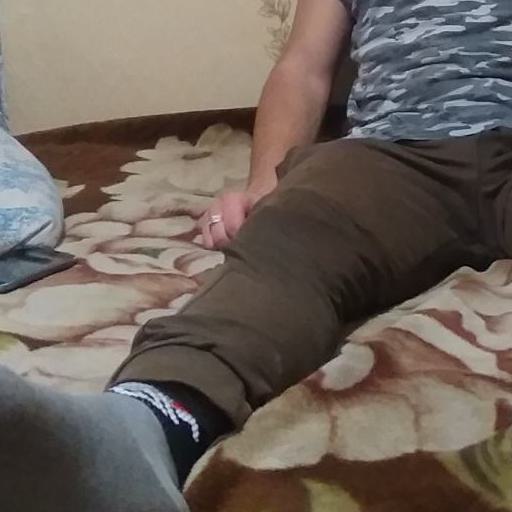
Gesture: no_gesture